Ismail Belmaalem

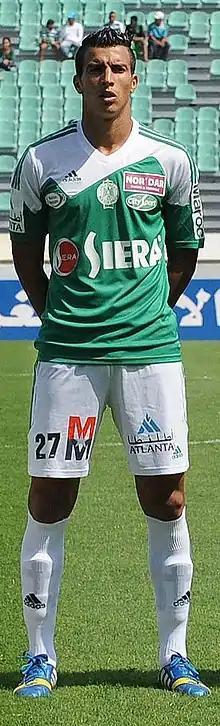
Ismail Belmaalem in 2013.

Ismail Benlamaalem (born 9 April 1988 in Casablanca) is a Moroccan defender who plays as a centre back.